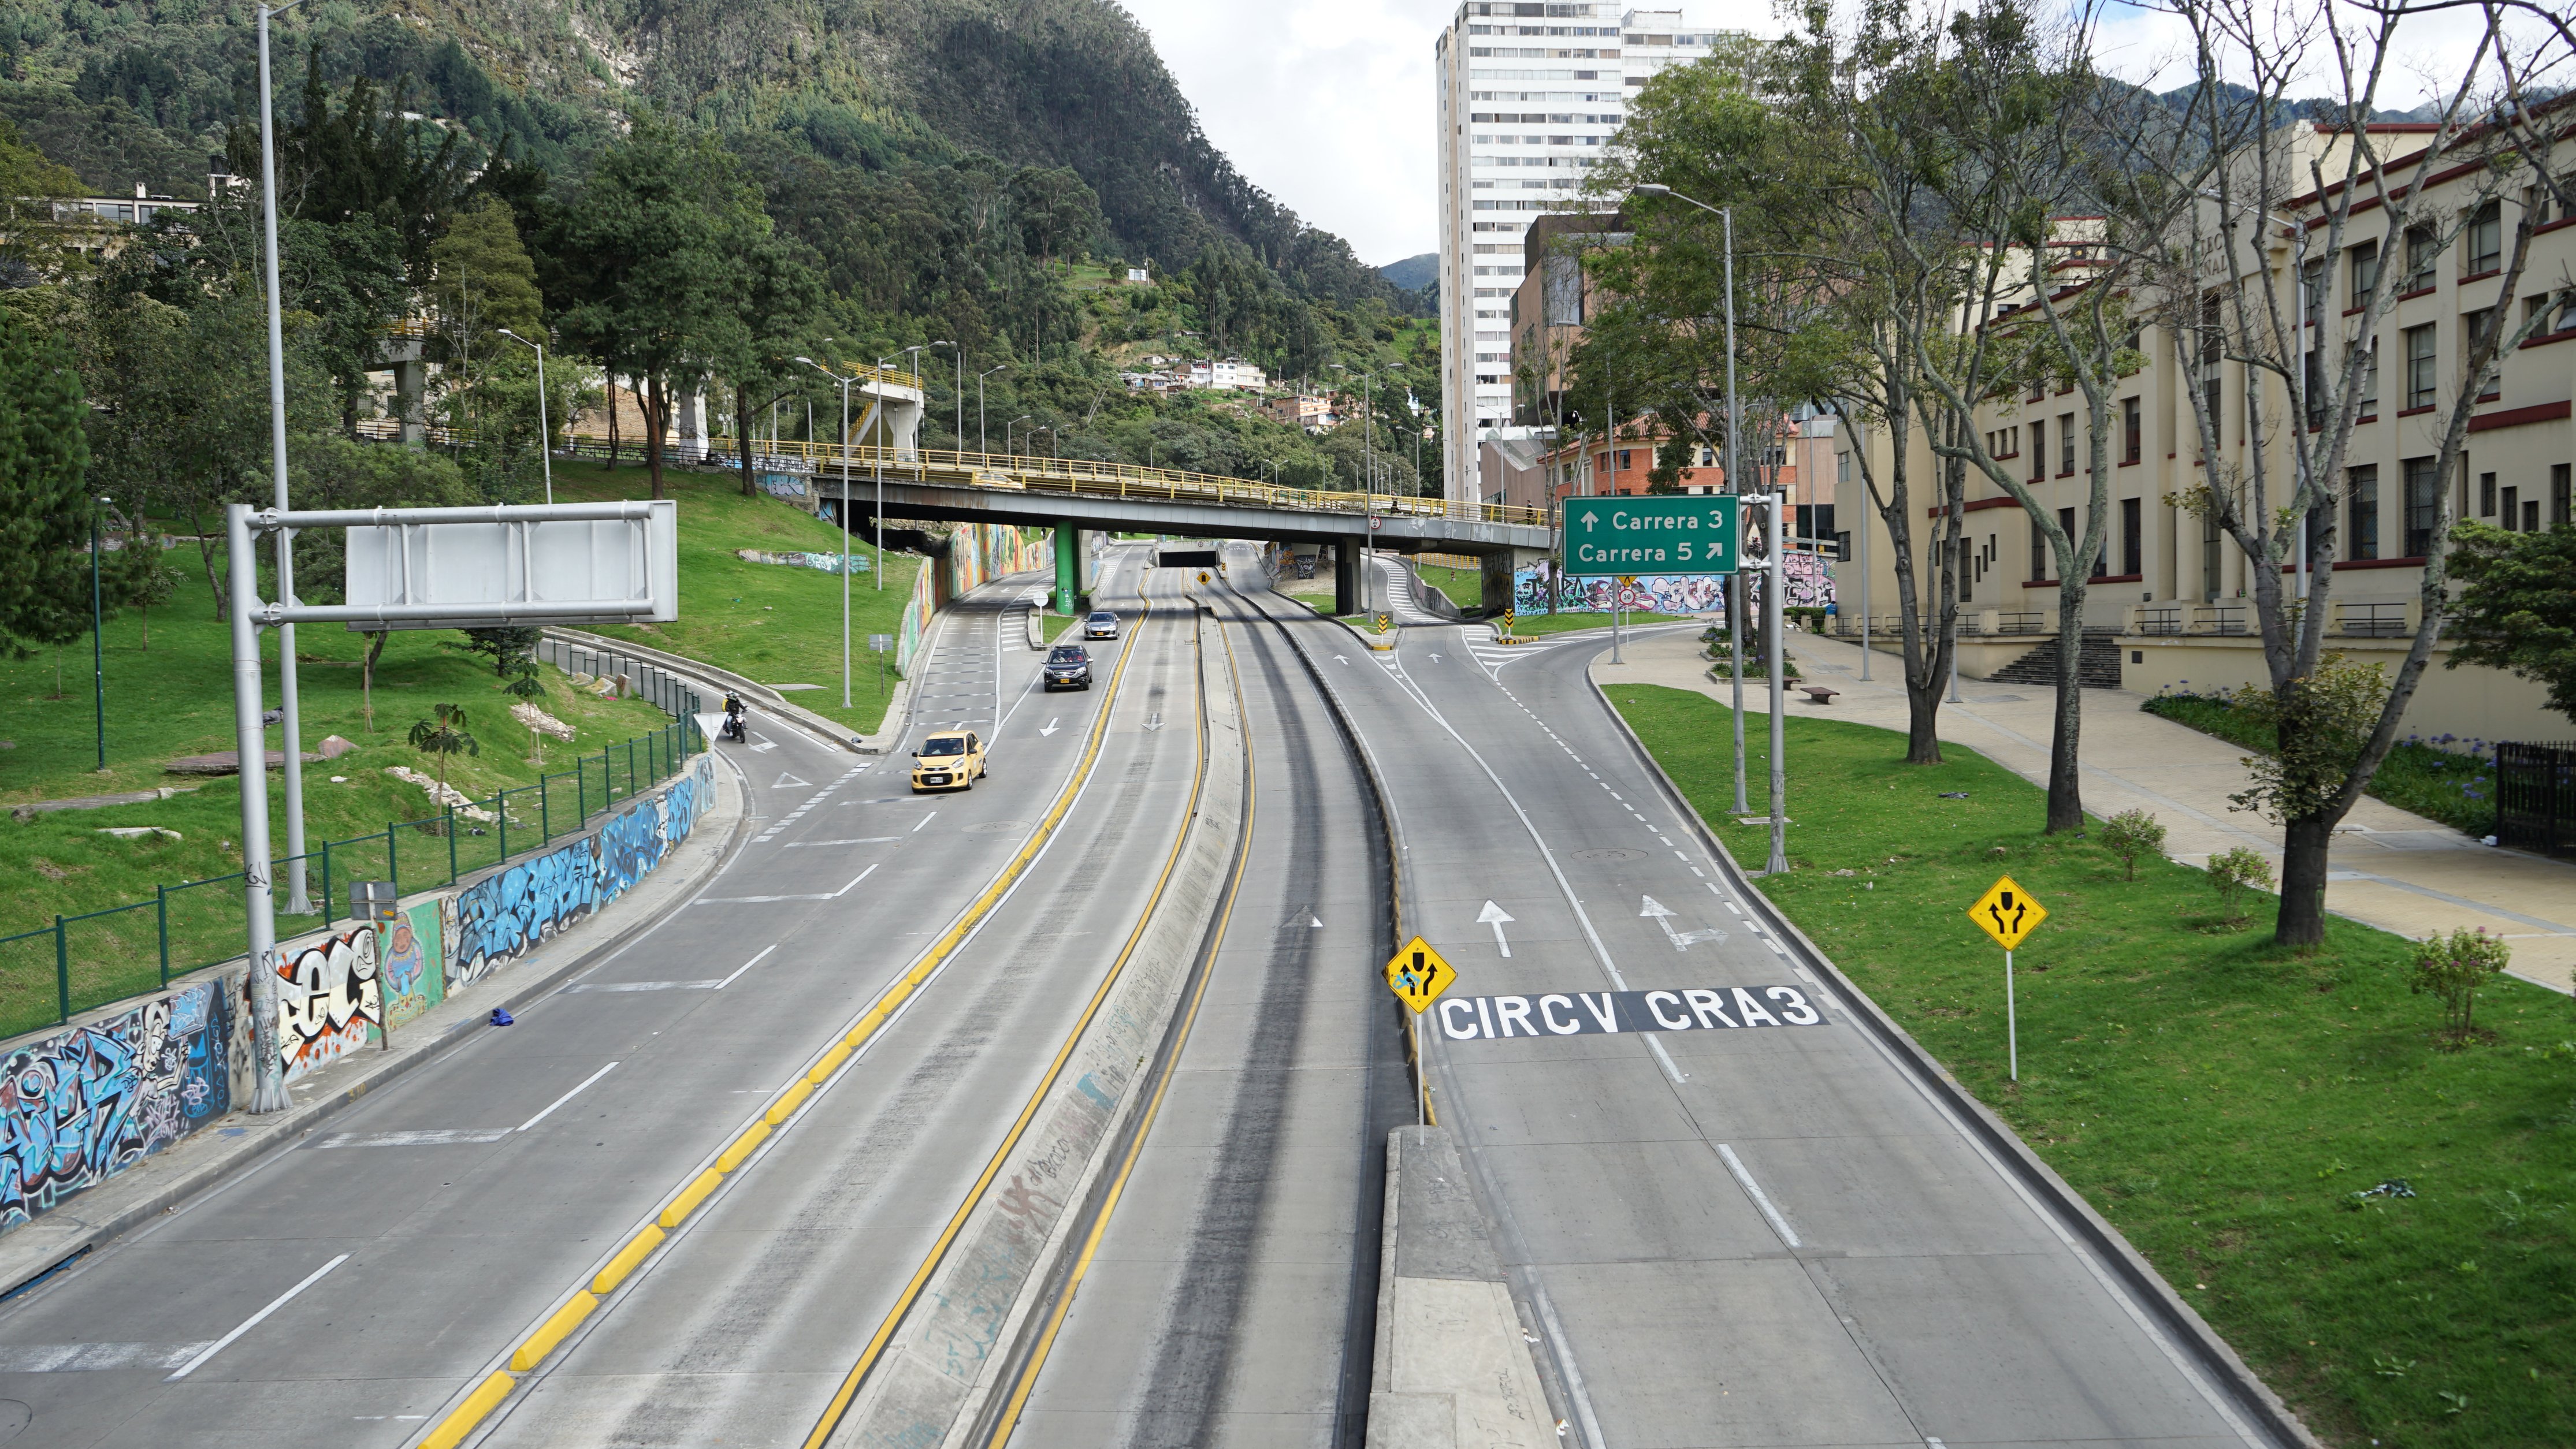
road, lane, thoroughfare, highway, transport, metropolitan area, infrastructure, street, urban area, mode of transport, nonbuilding structure, city, junction, asphalt, freeway, road surface, vehicle, intersection, traffic, urban design, overpass